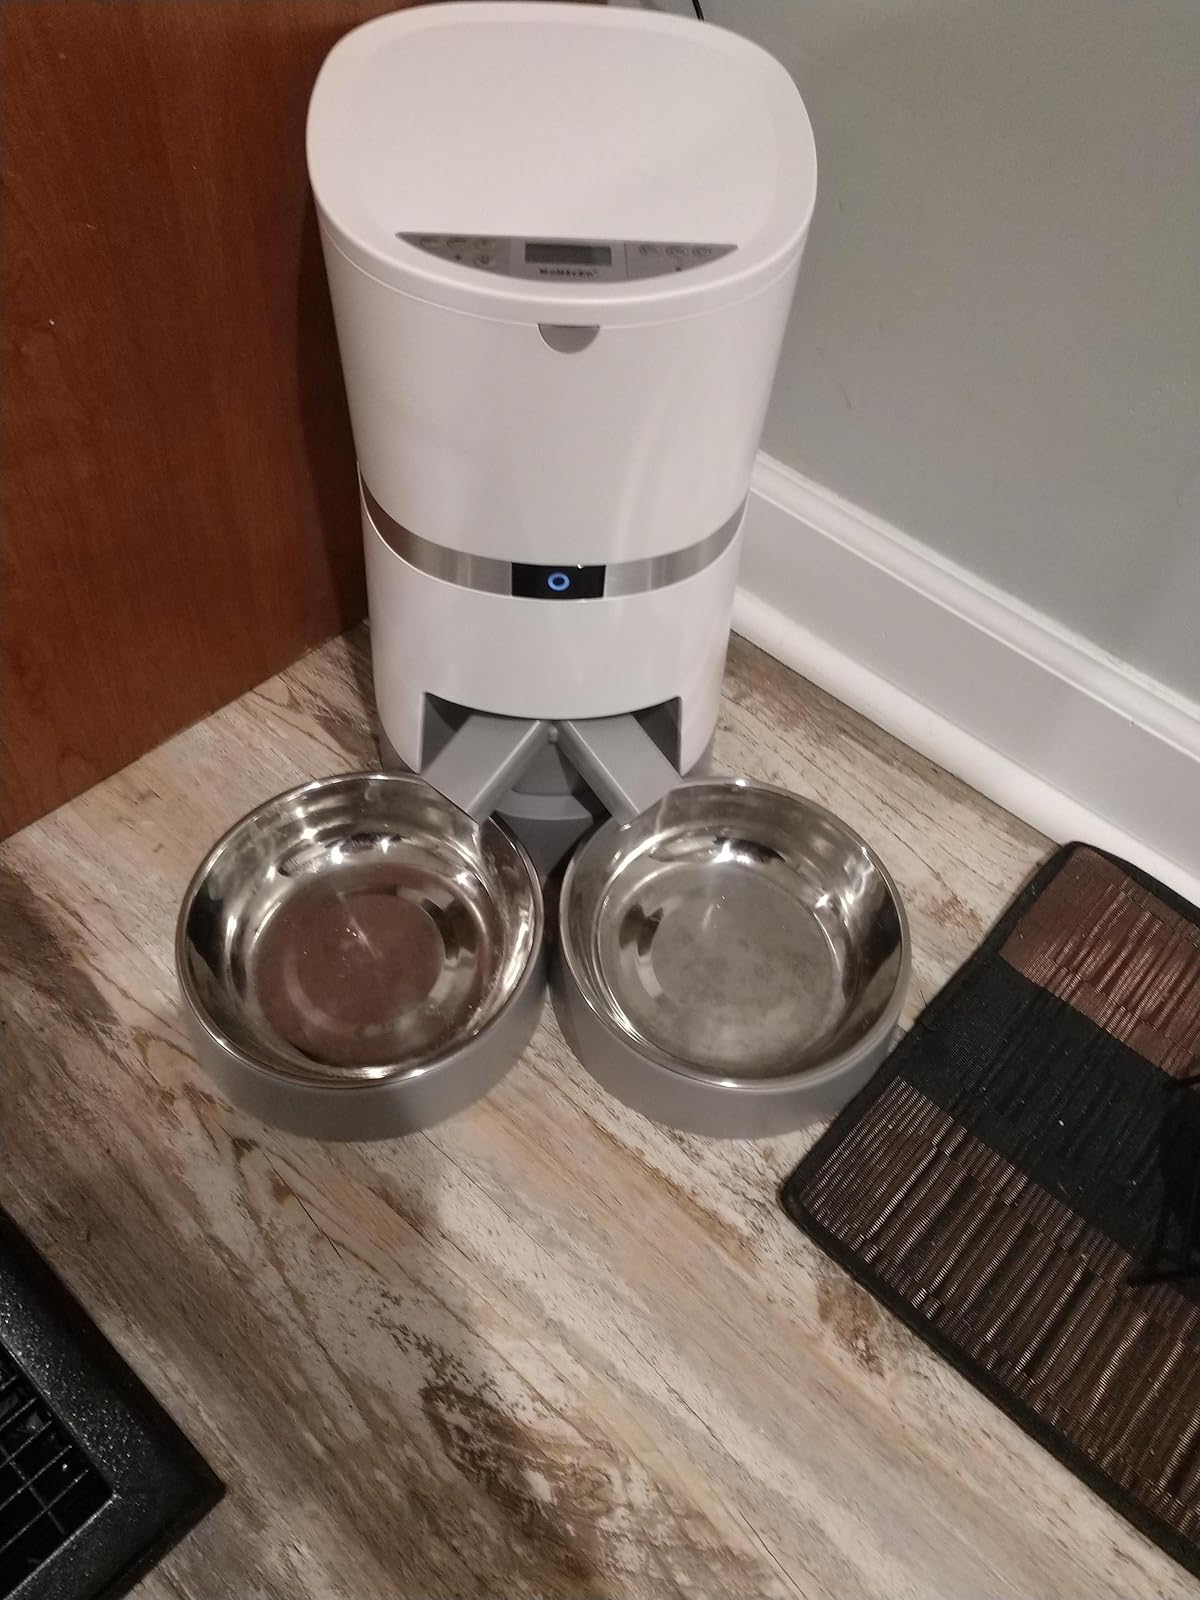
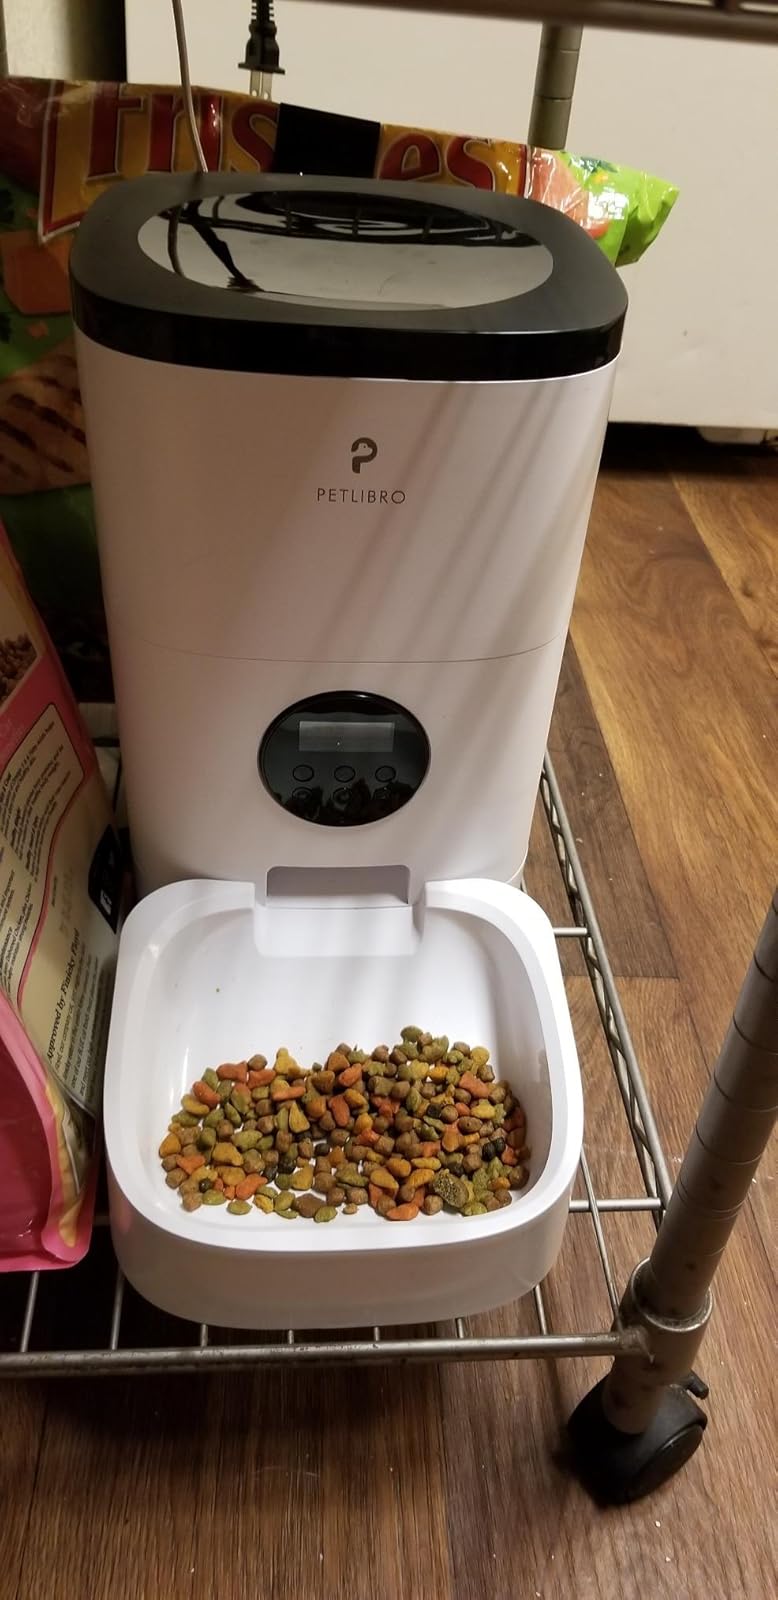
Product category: items_feeder
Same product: no